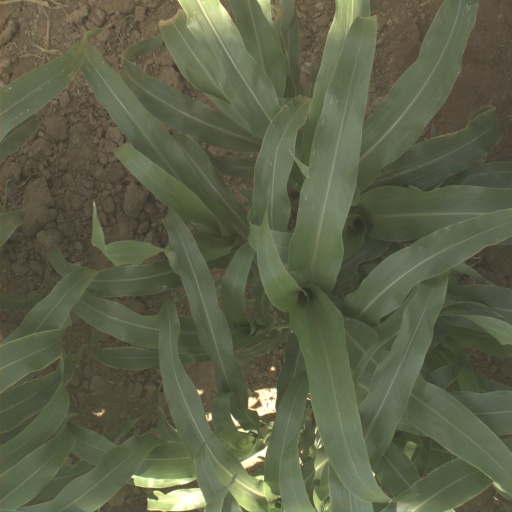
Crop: sorghum